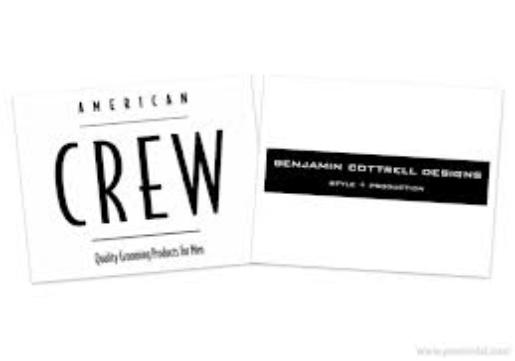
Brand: American Crew
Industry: Necessities